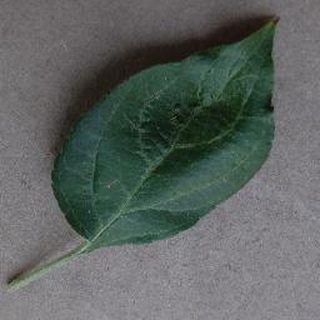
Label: healthy_apple